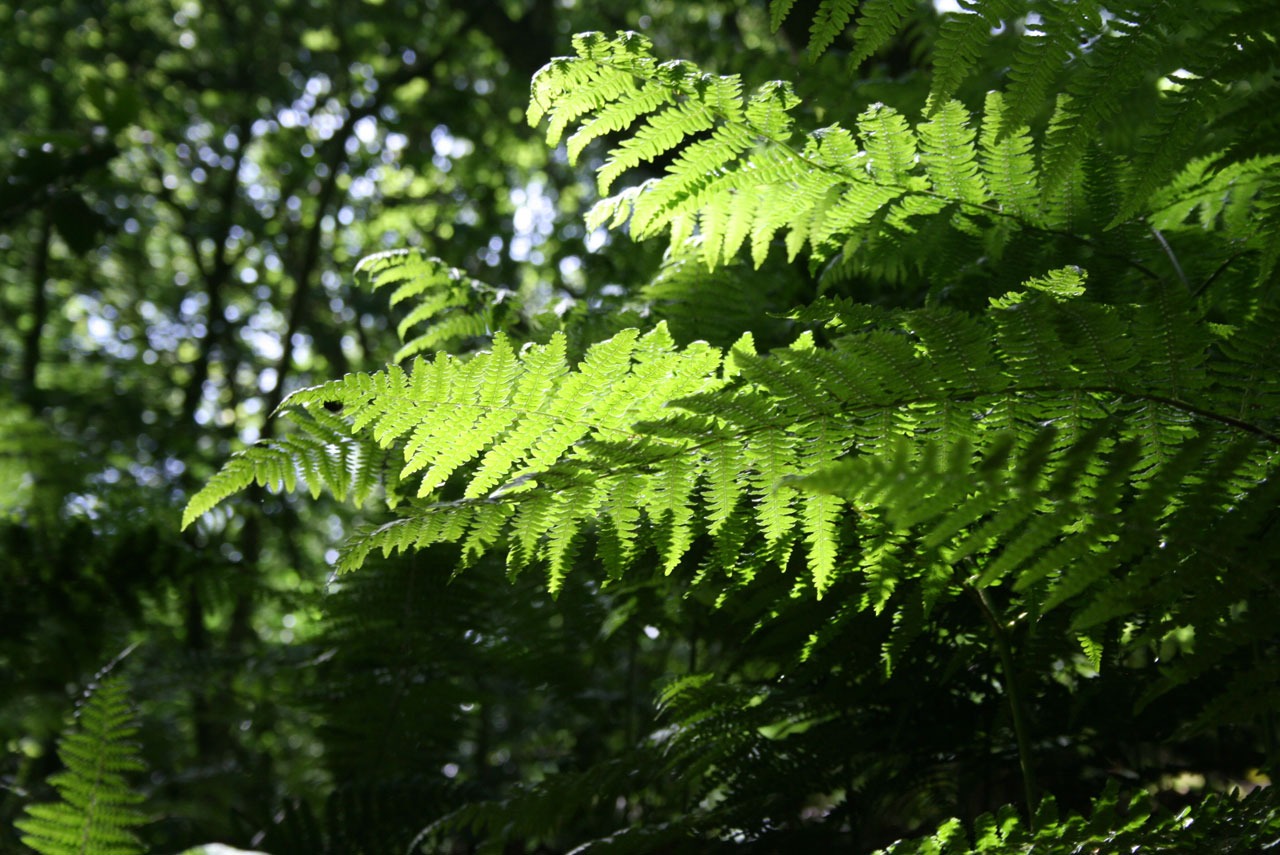
tree, forest, branch, plant, sunlight, leaf, flower, bush, green, jungle, botany, fir, flora, fern, plants, leaves, woods, spruce, vegetation, shrub, rainforest, bright, growing, common, woodland, woodlands, old growth forest, woody plant, temperate coniferous forest, land plant, ferns and horsetails, vascular plant, ostrich fern